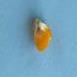
Maize quality: Bad